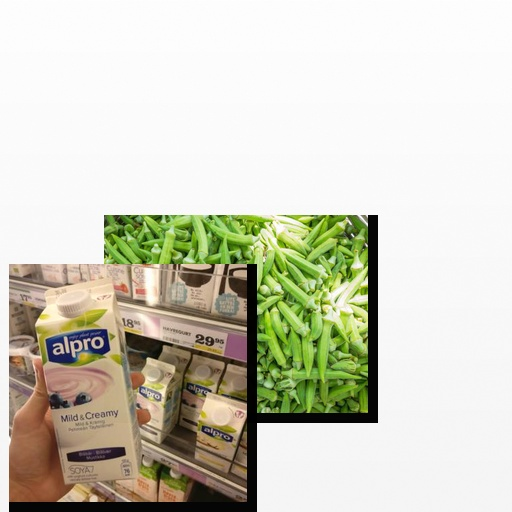
Food items: blueberry_soy_yogurt, okra